History of Poland

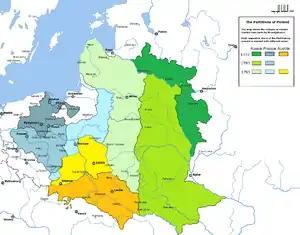
The three Partitions of the Polish–Lithuanian Commonwealth (1772, 1793, and 1795)

The long-lasting session of parliament convened by King Stanisław August is known as the Great Sejm or Four-Year Sejm; it first met in 1788. Its landmark achievement was the passing of the Constitution of 3 May 1791, the first singular pronouncement of a supreme law of the state in modern Europe. A moderately reformist document condemned by detractors as sympathetic to the ideals of the French Revolution, it soon generated strong opposition from the conservative circles of the Commonwealth's upper nobility and from Empress Catherine of Russia, who was determined to prevent the rebirth of a strong Commonwealth. The nobility's Targowica Confederation, formed in Russian imperial capital of Saint Petersburg, appealed to Catherine for help, and in May 1792, the Russian army entered the territory of the Commonwealth. The Polish–Russian War of 1792, a defensive war fought by the forces of the Commonwealth against Russian invaders, ended when the Polish king, convinced of the futility of resistance, capitulated by joining the Targowica Confederation. The Russian-allied confederation took over the government, but Russia and Prussia in 1793 arranged for the Second Partition of Poland anyway. The partition left the country with a critically reduced territory that rendered it essentially incapable of an independent existence. The Commonwealth's Grodno Sejm of 1793, the last Sejm of the state's existence, was compelled to confirm the new partition.